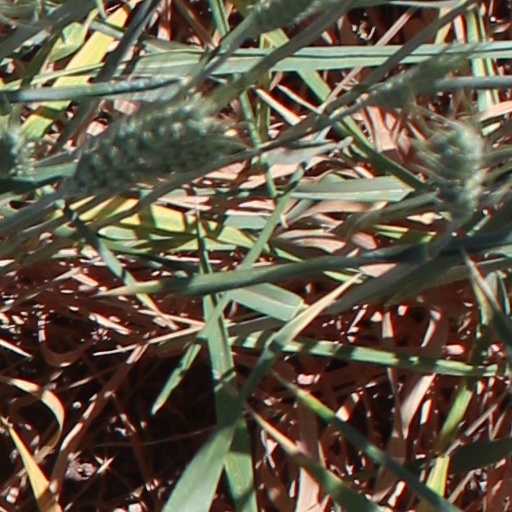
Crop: wheat